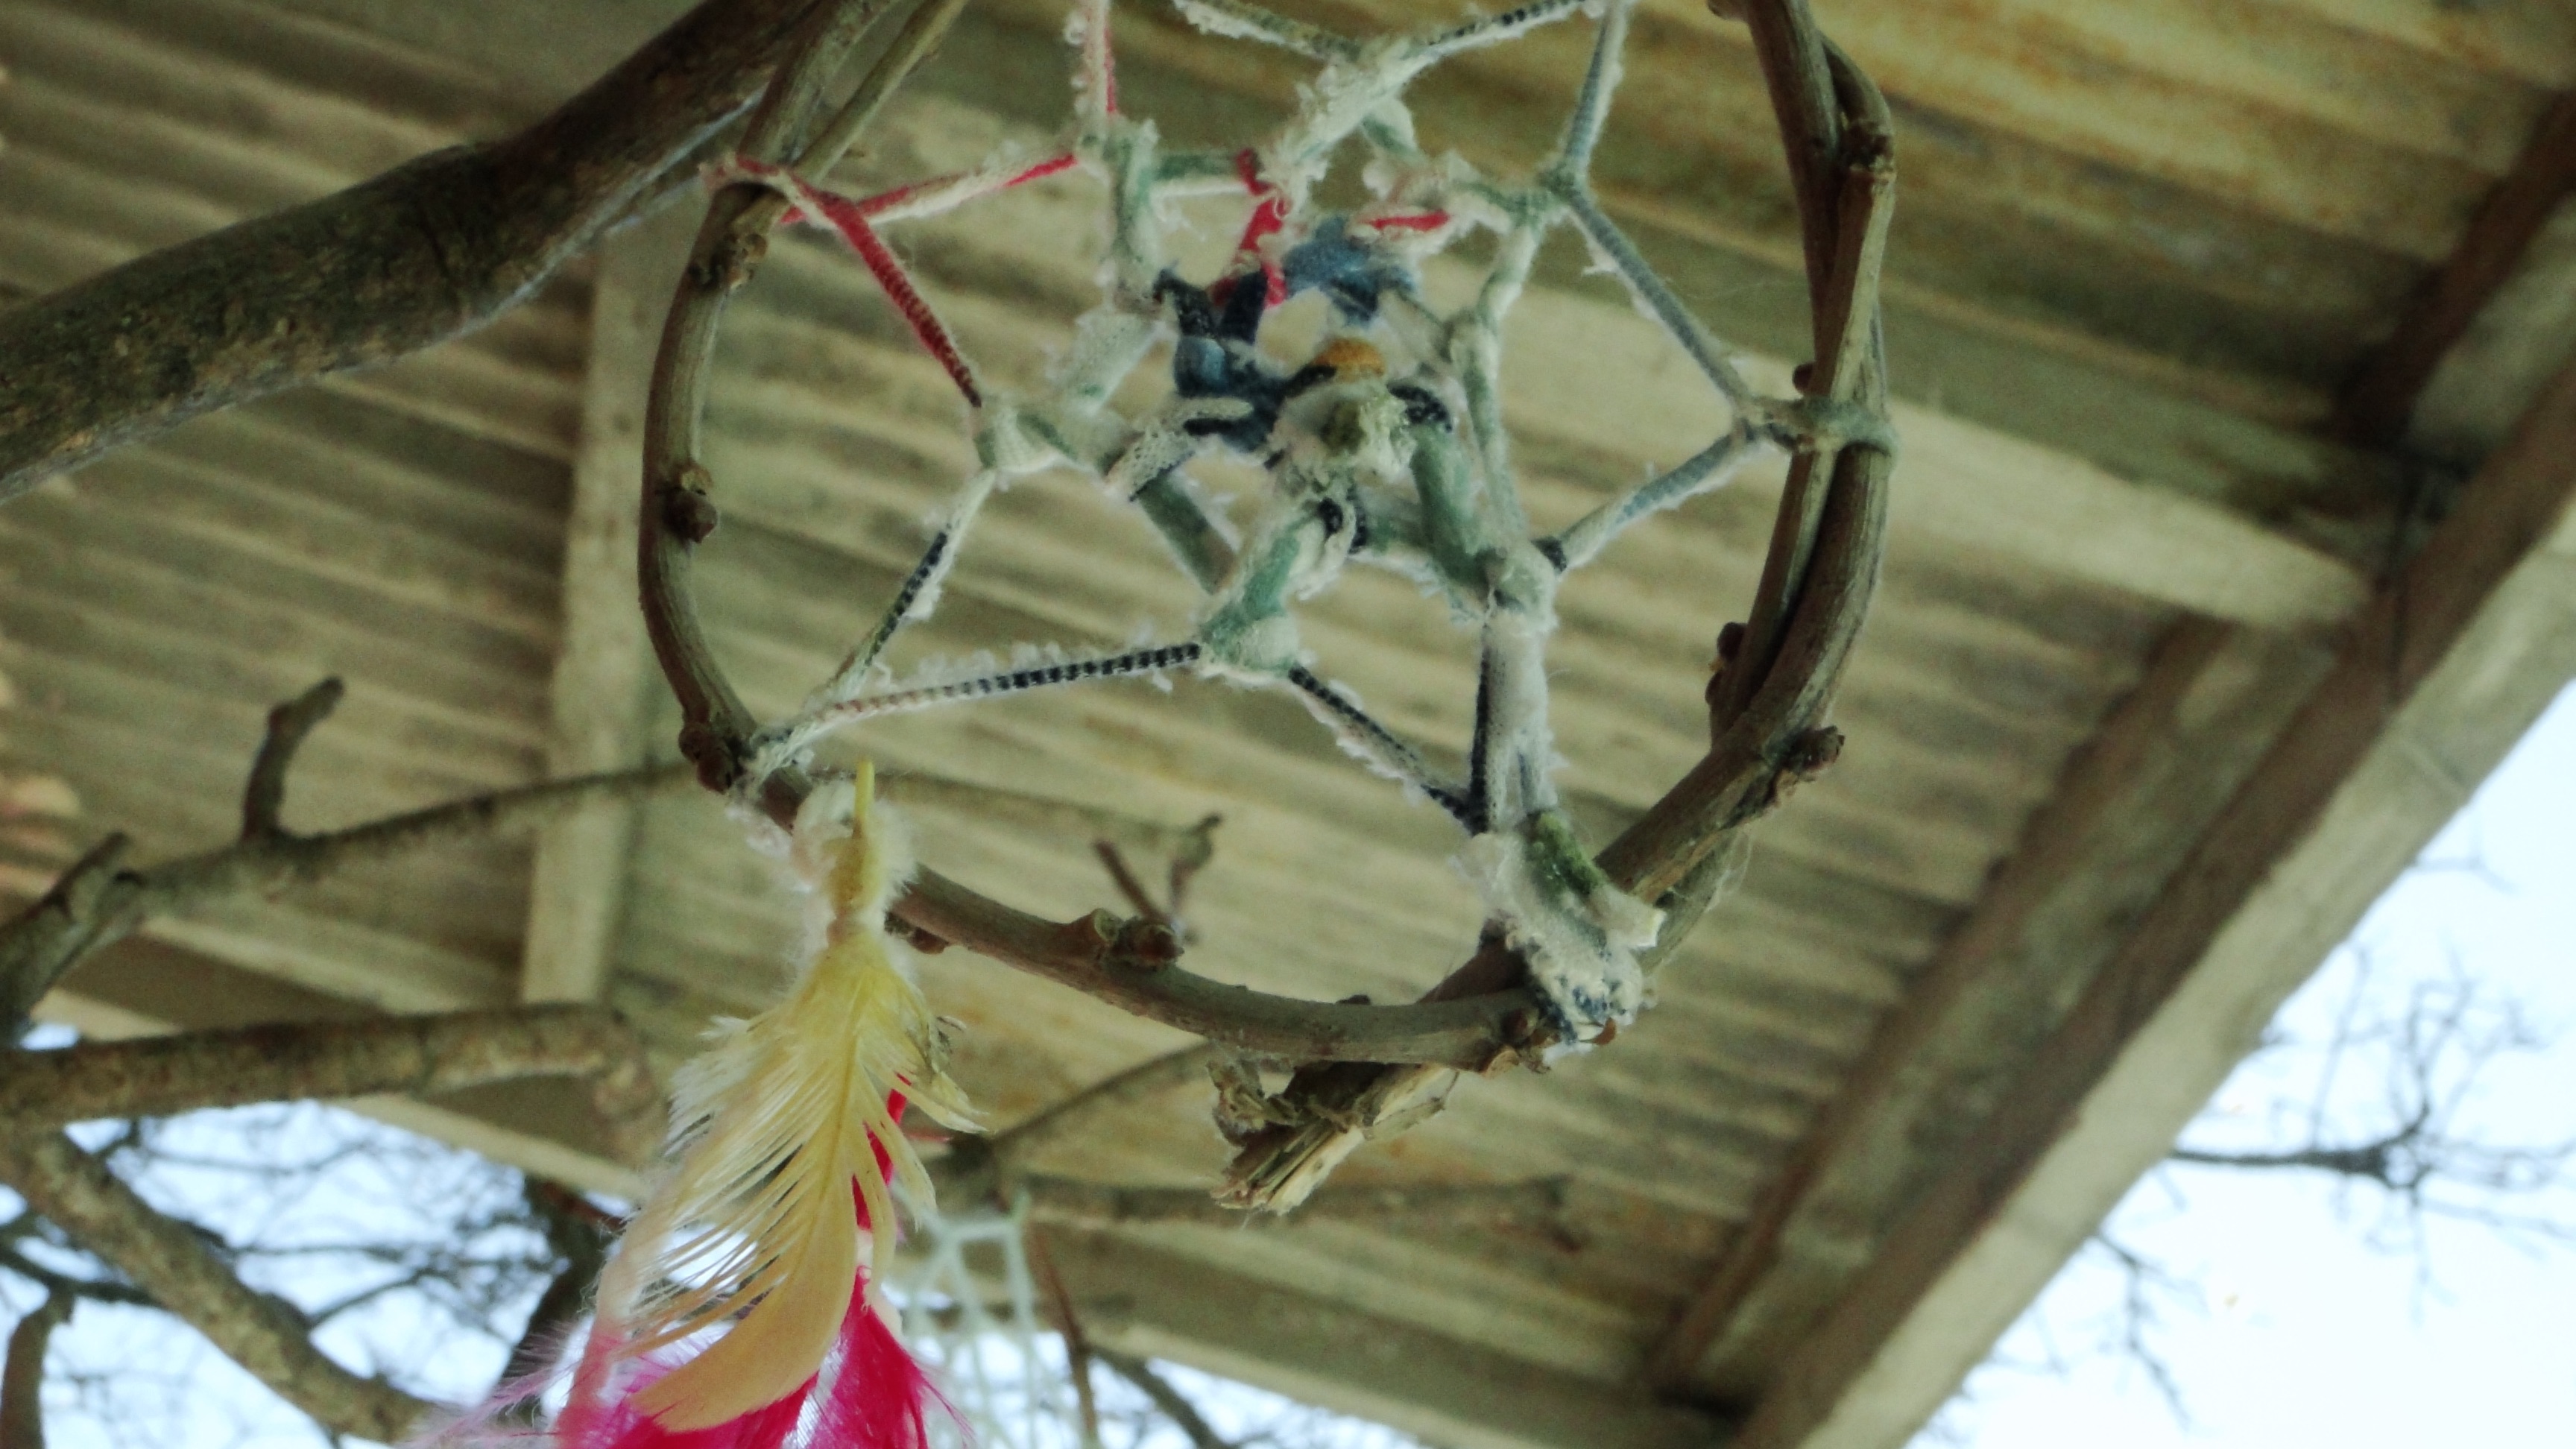
wing, wood, insect, invertebrate